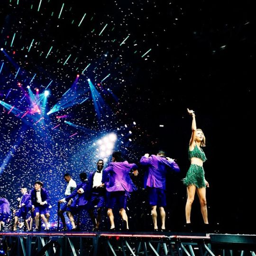
person performing composition during the world tour